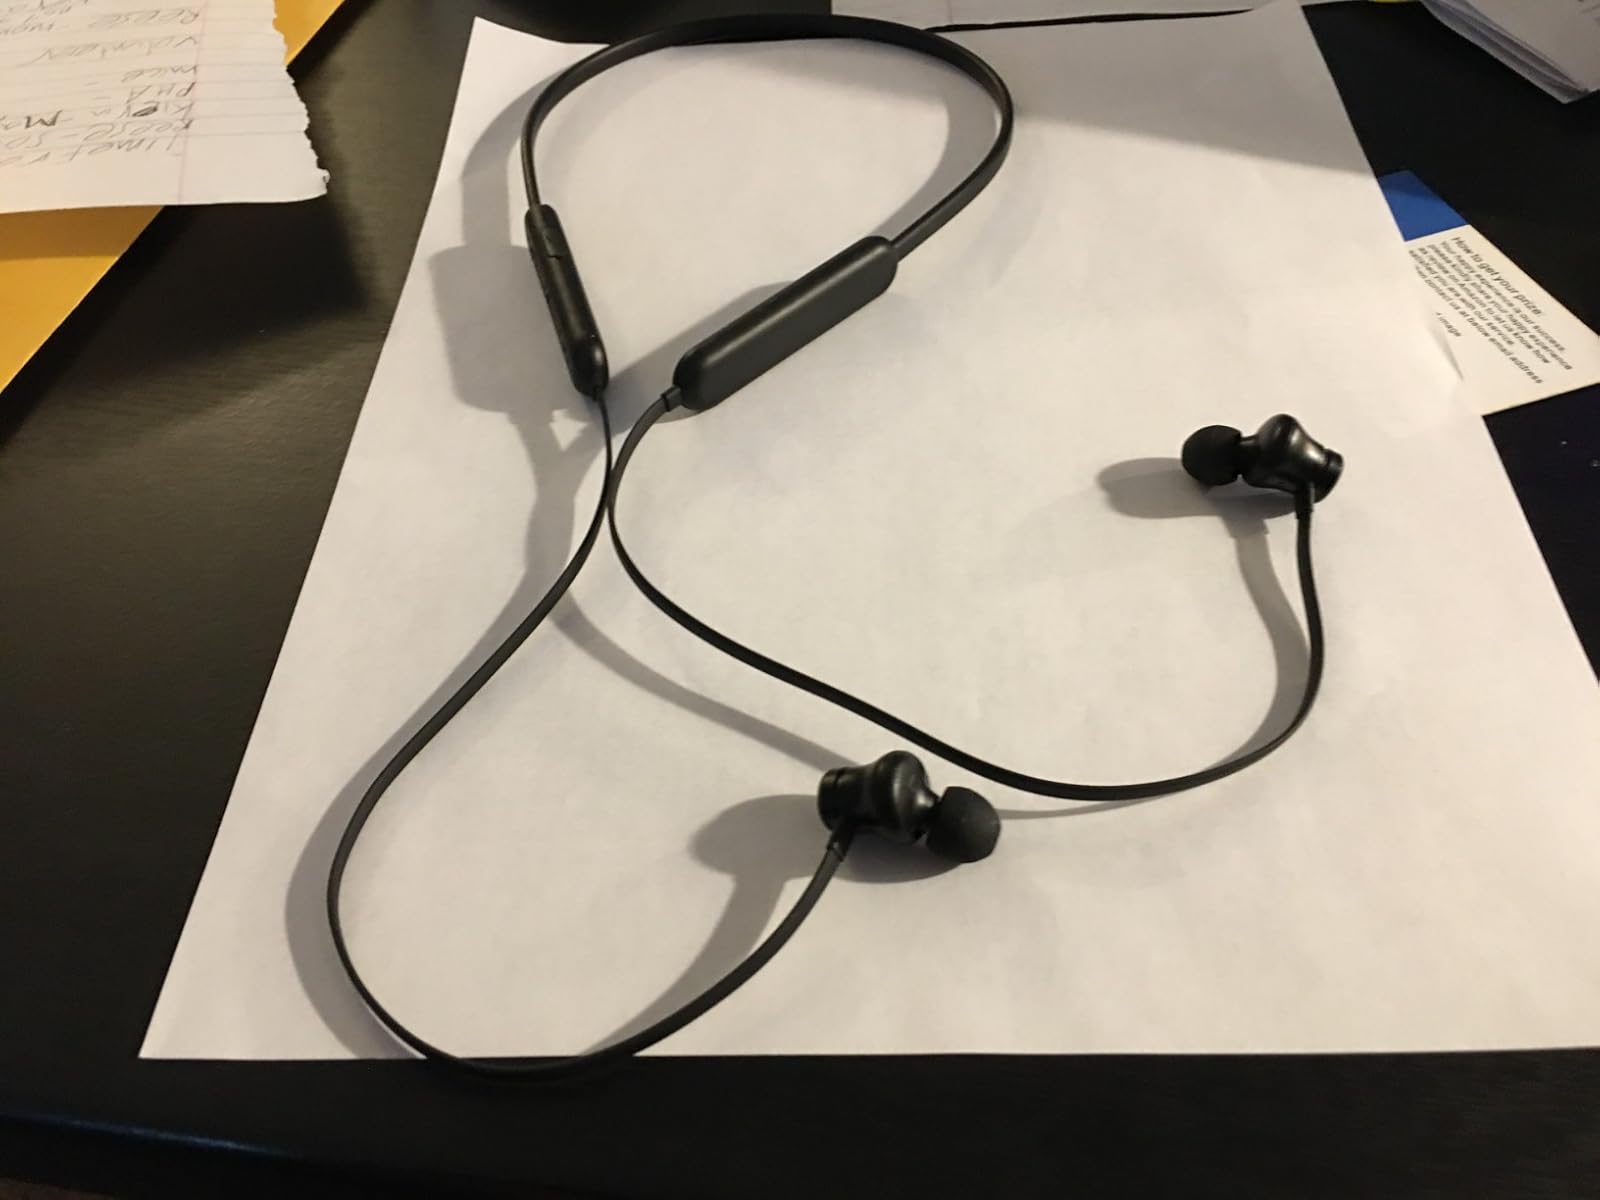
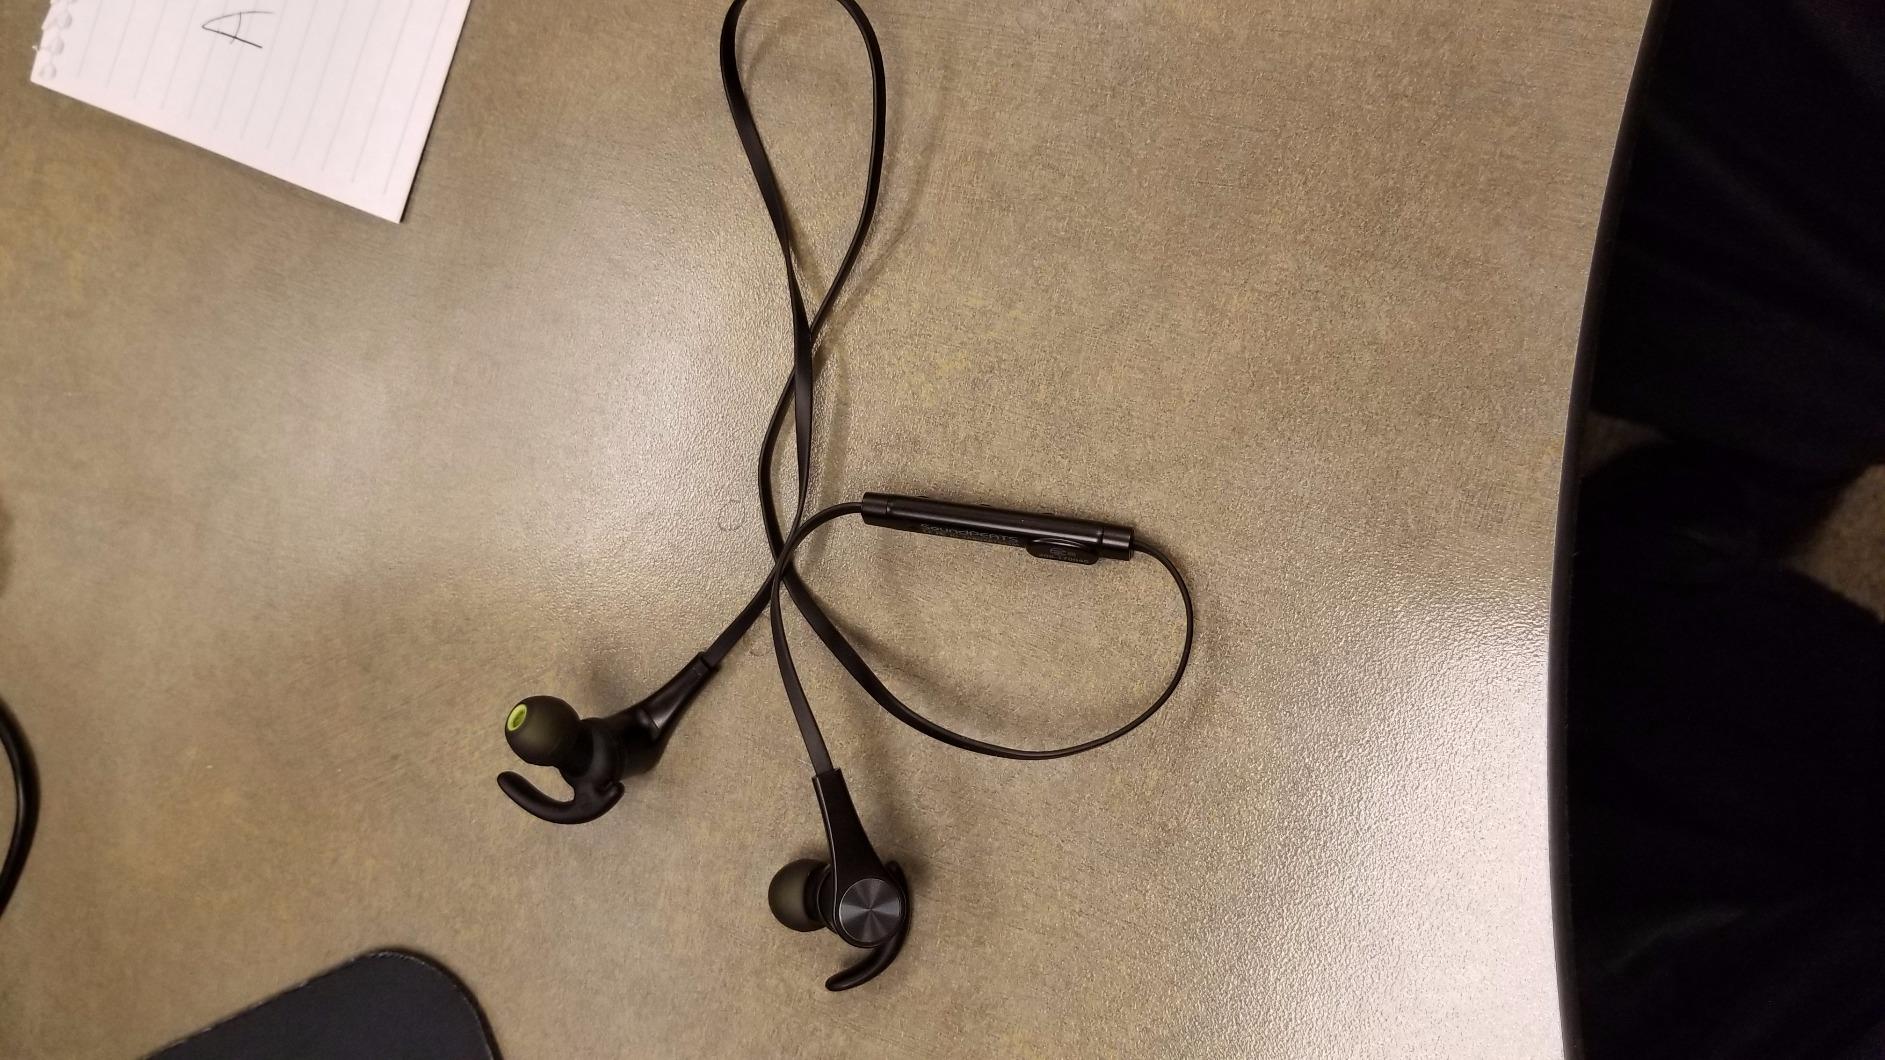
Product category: earbuds
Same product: no